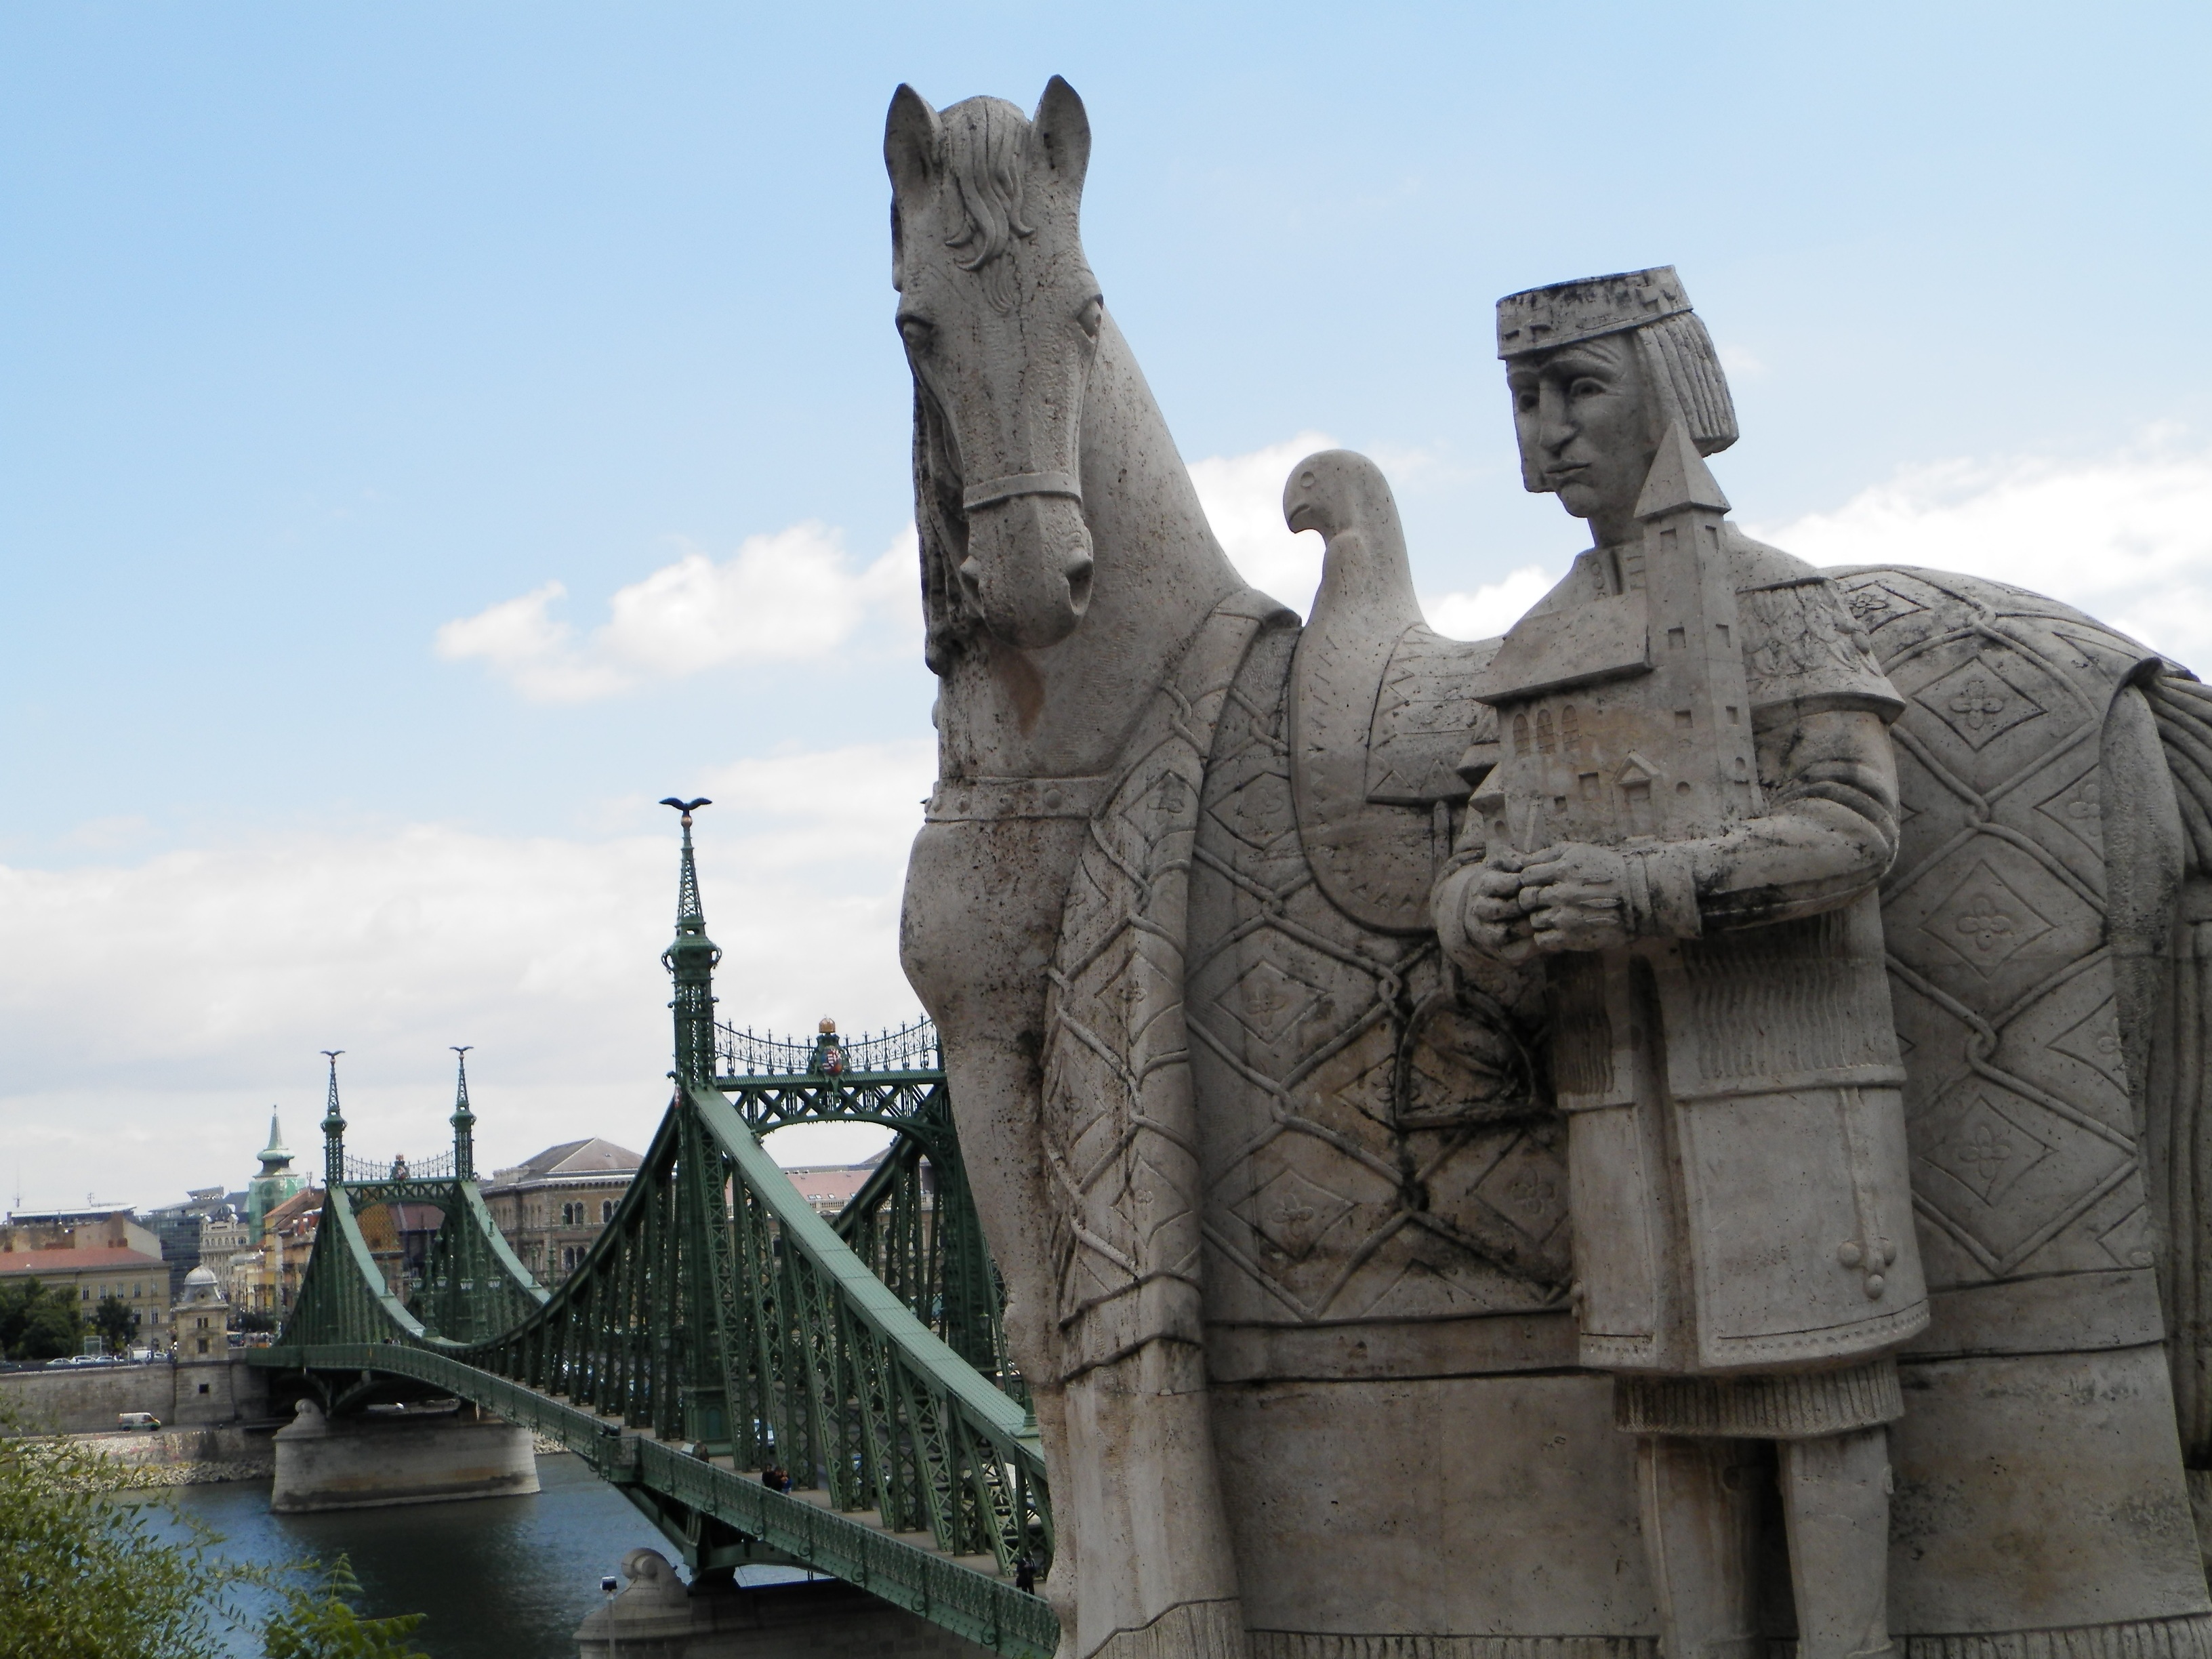
monument, statue, landmark, sculpture, art, temple, budapest, hungary, liberty bridge, ancient history